Kasie Hunt

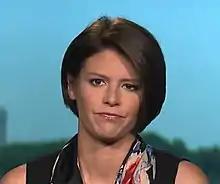
Hunt in July 2017

Kasie Sue Hunt (born May 24, 1985) is an American political correspondent for CNN, and host of "The Arena with Kasie Hunt." From 2013 to 2021, she was NBC News' Capitol Hill correspondent, covering Congress across all NBC News and MSNBC platforms, and was the host of MSNBC's "Way Too Early with Kasie Hunt" and "Kasie DC". From 2024 to 2025, Hunt also hosted "CNN This Morning with Kasie Hunt."